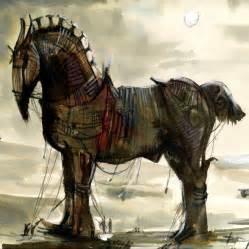
horse